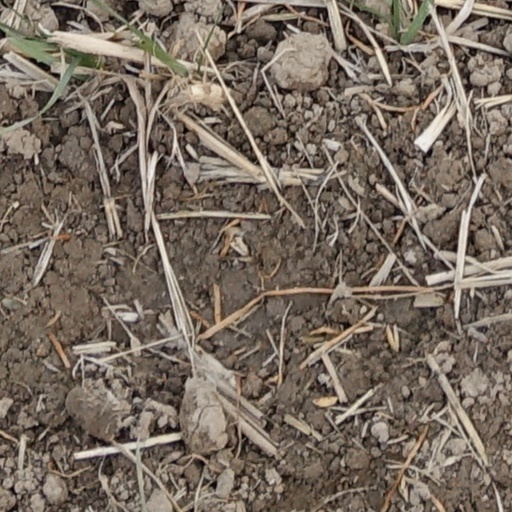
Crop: wheat